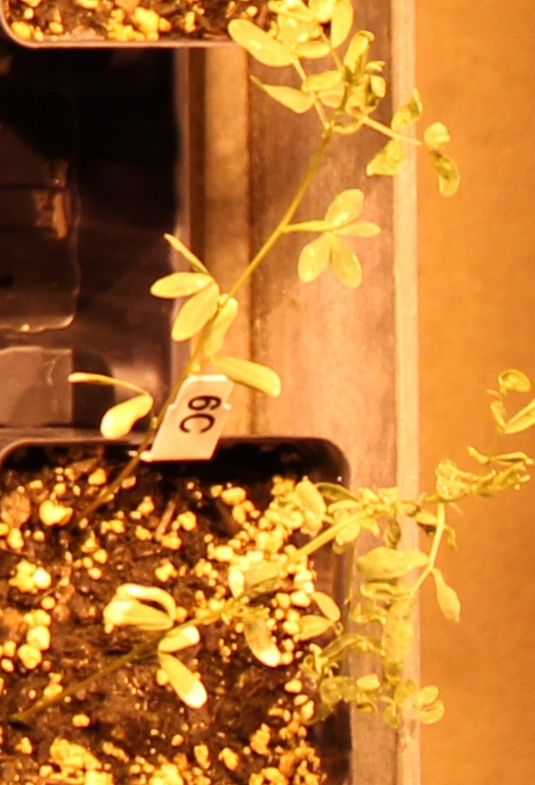
Label: Lentil